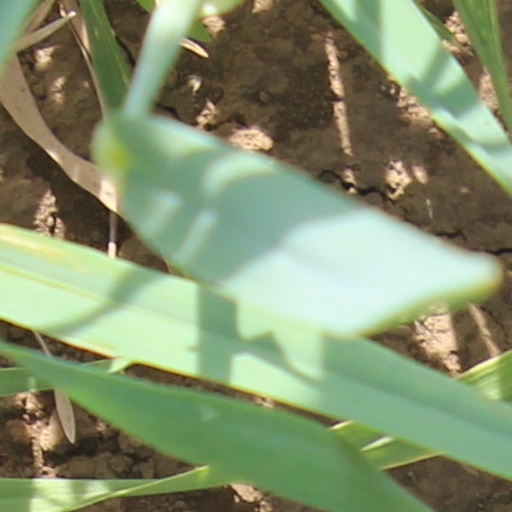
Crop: wheat